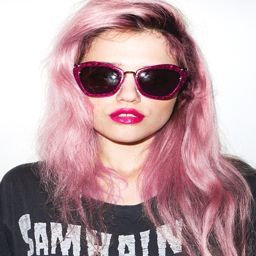
if my hair looked like this i 'd be ok .